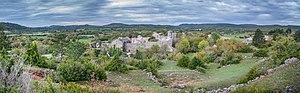
La Couvertoirade est une commune française, située dans le département de l'Aveyron, en région Occitanie.